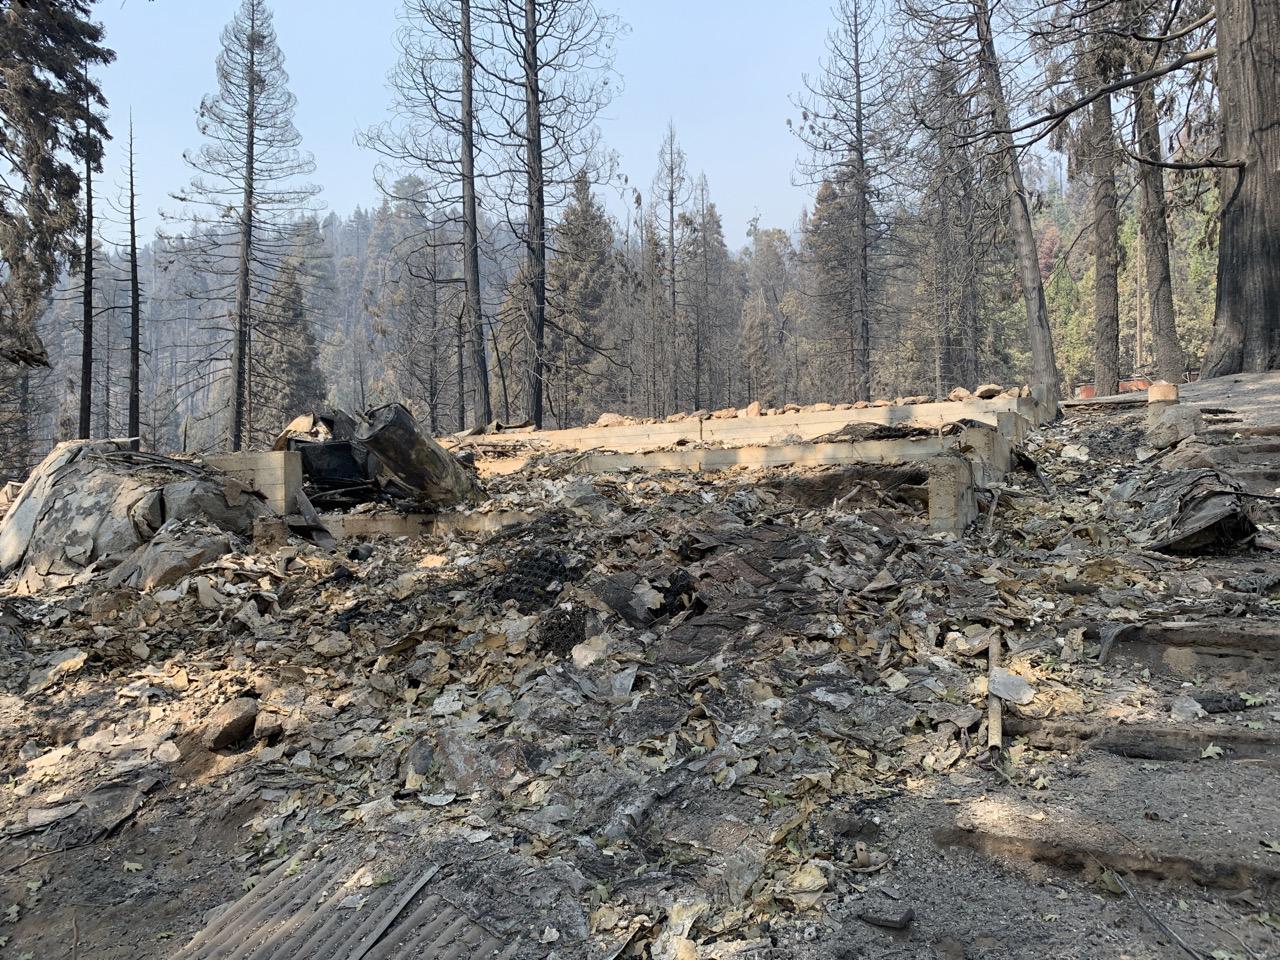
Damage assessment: destroyed